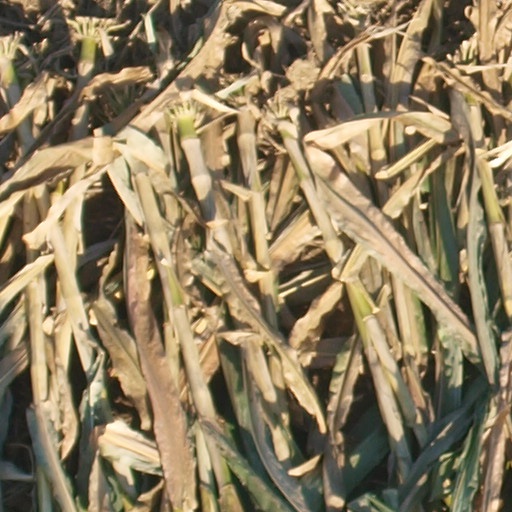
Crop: maize; corn